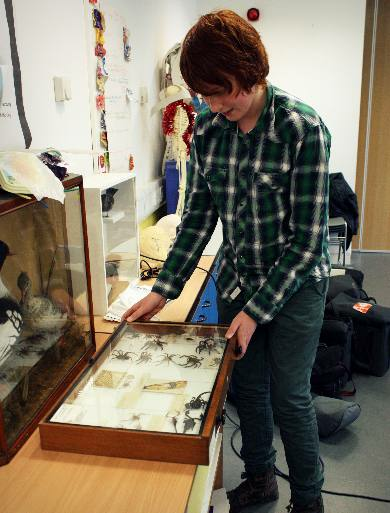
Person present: Yes